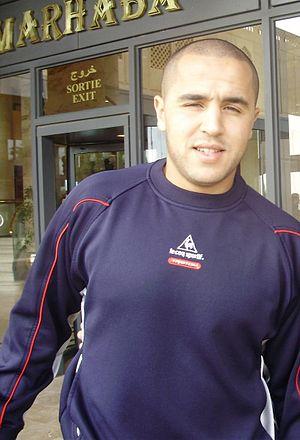
Madjid Bougherra, né le 7 octobre 1982 à Longvic, est un footballeur international algérien devenu entraîneur. Il évolue durant sa carrière de joueur au poste de défenseur central et prend sa retraite en 2016.